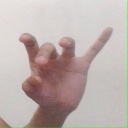
अक्षर: ओ